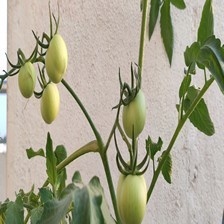
Label: tomato